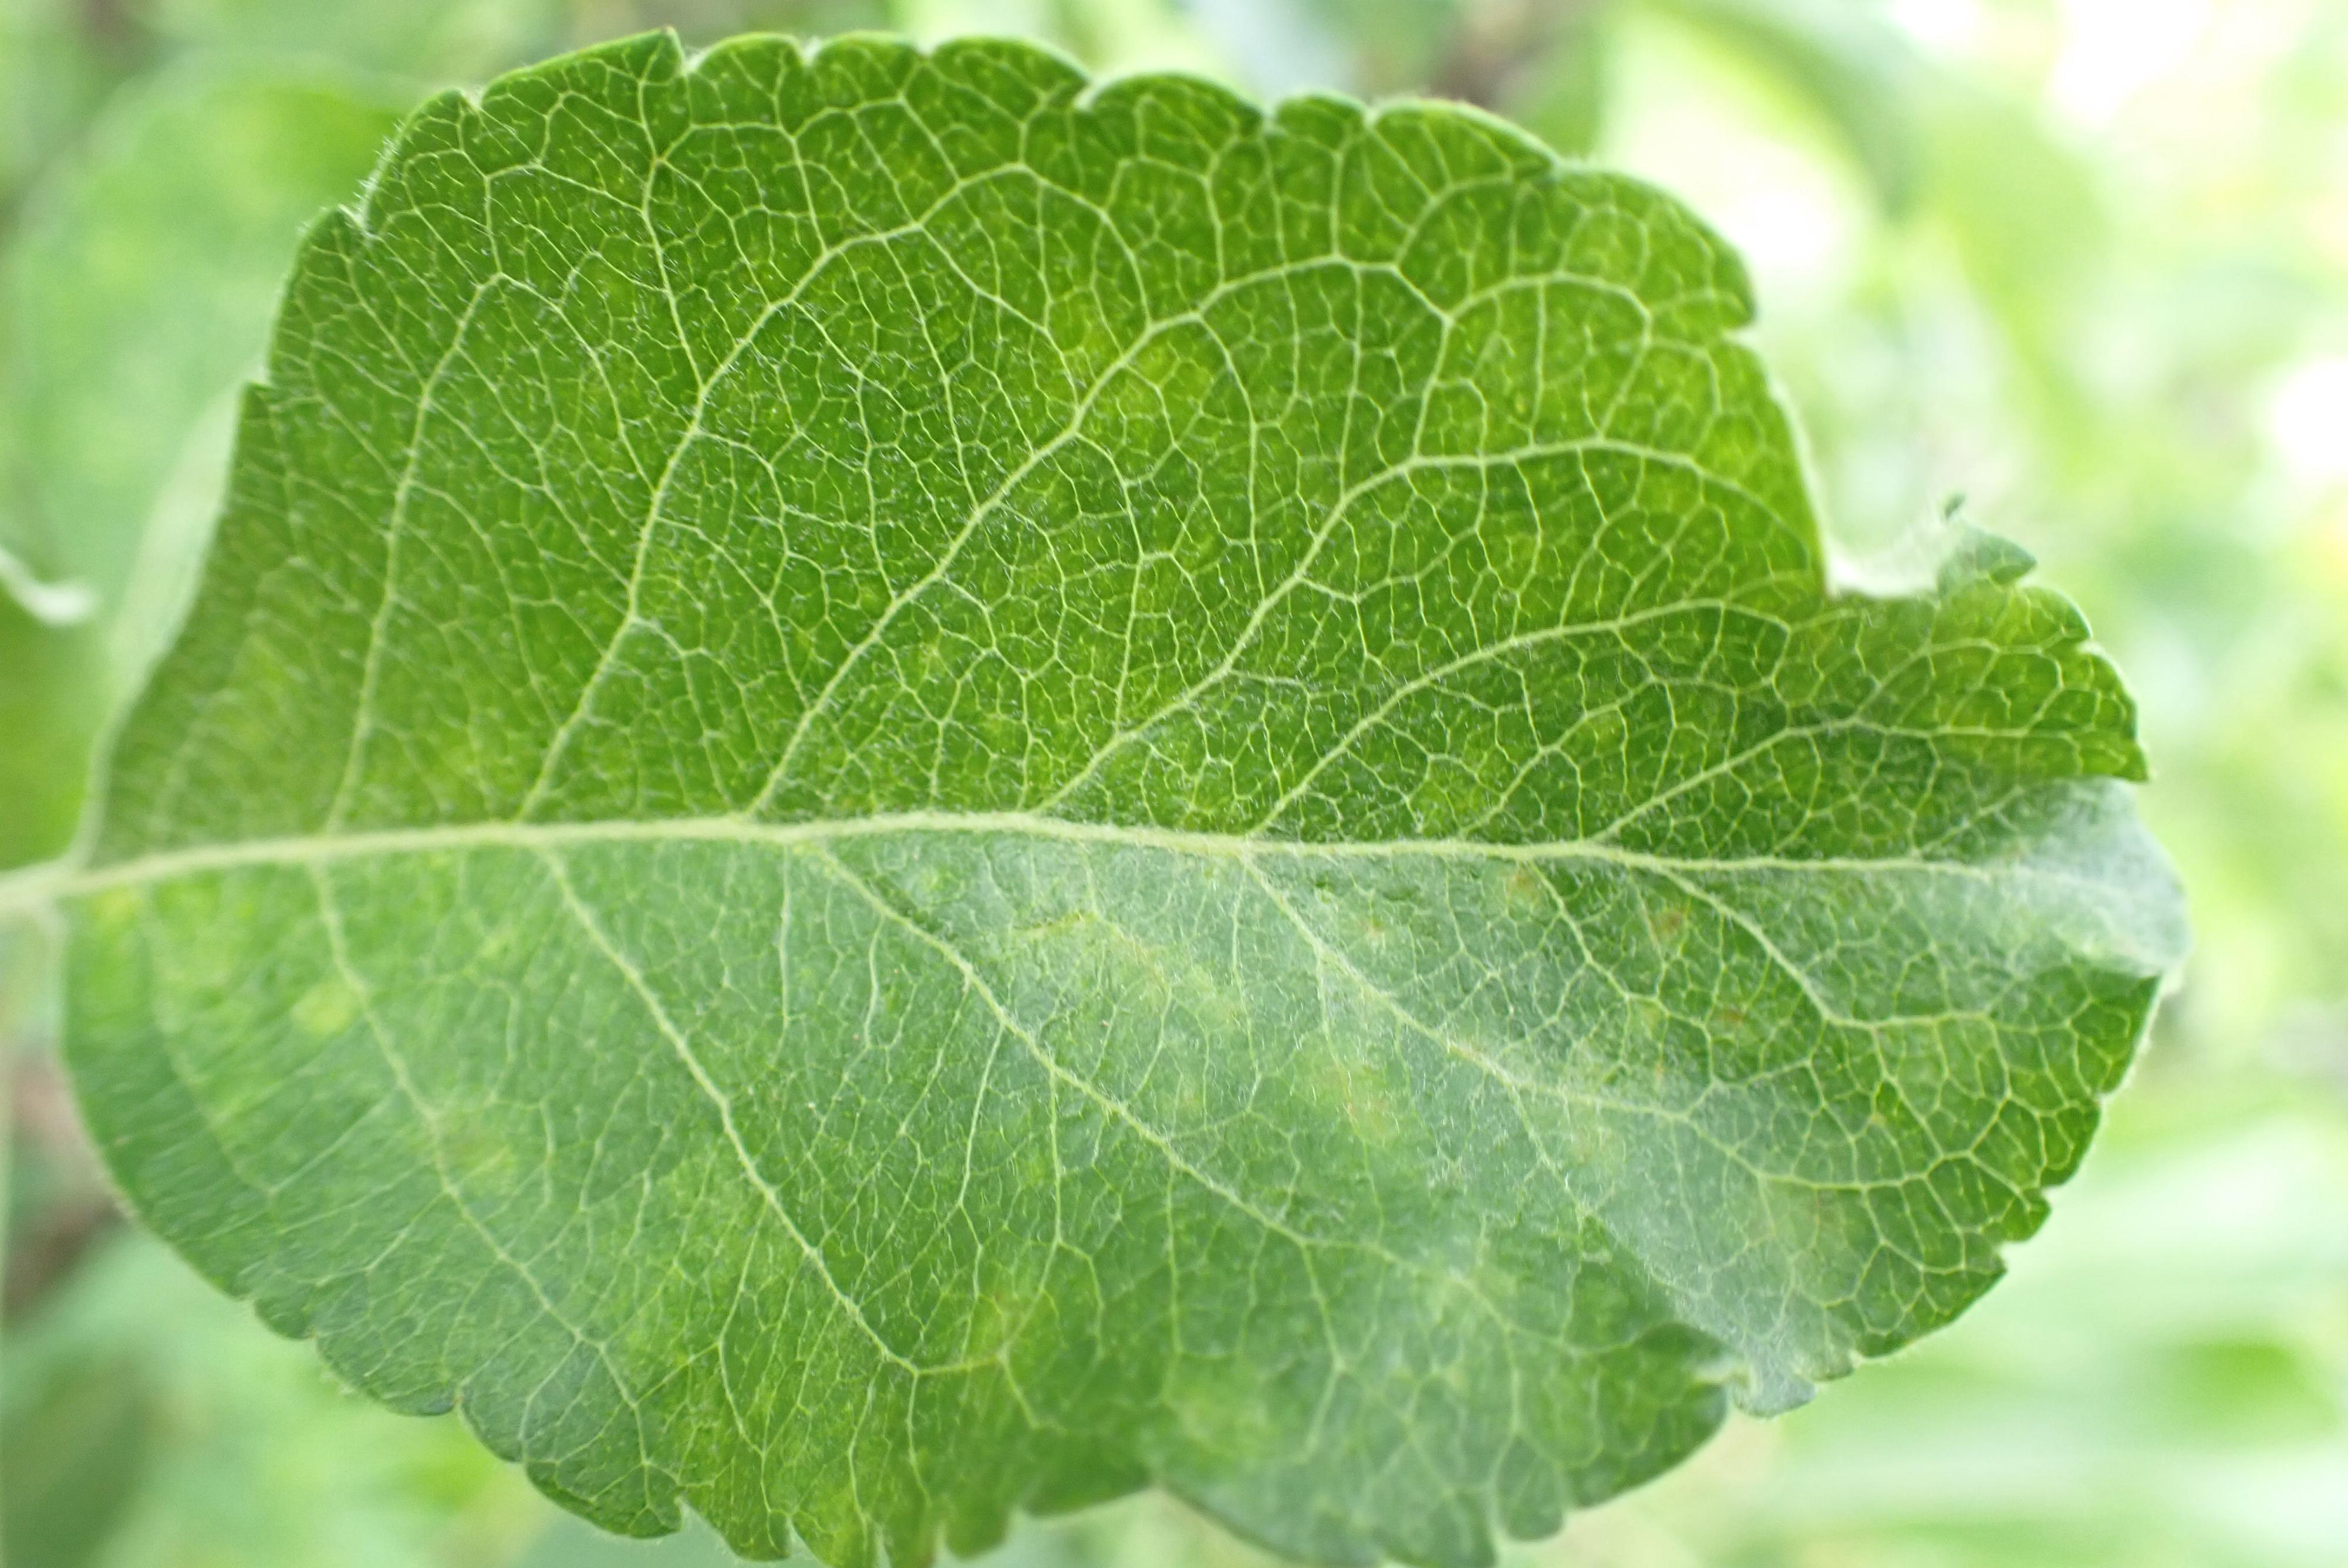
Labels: scab